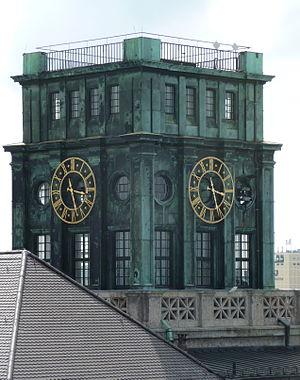
Friedrich Maximilian Thiersch, anobli en 1897 chevalier von Thiersch est un architecte et peintre allemand. Inspiré par les idées de Semper, il est par son œuvre monumentale l'un des plus éminents représentants du courant de l’historicisme tardif, avec une dilection particulière pour les grandes voûtes et la combinaison d'éléments néoclassiques au style Renaissance, très en faveur dans l'Allemagne de la seconde moitié du XIXᵉ siècle.